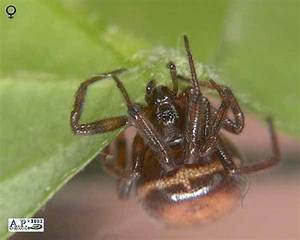
Label: spider